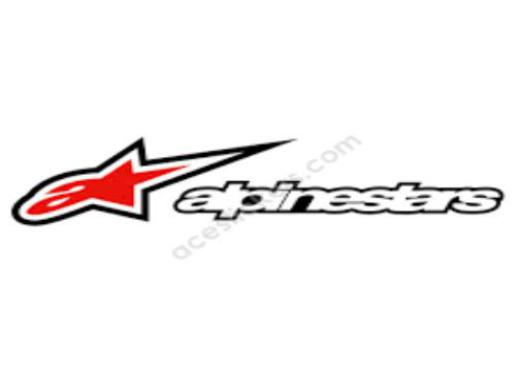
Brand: alpinestars-1
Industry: Clothes